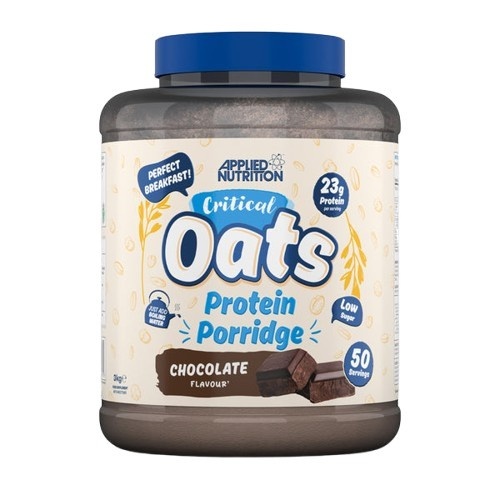
Critical Oats Protein Porridge, Chocolate, 3000g, Applied Nutrition
Critical Oats Protein Porridge - 23 g proteine, carbohidrați curați și grăsimi sănătoase. Critical Oats este micul dejun sau gustarea perfectă din mers, oferind un amestec bine echilibrat de ovăz integral 100% organic, niveluri ridicate de proteine, inclusiv izolat proteic ISO-XP și, de asemenea, conține pudră MCT (grăsimi sănătoase) ideală pentru stilul tău de viață ocupat/activ. 3 kg | 50 de porții Beneficii Certificat Halal Conțin 3 g de grăsimi sănătoase MCT per porție Mic dejun sau gustare rapid Amestecare perfectă cu apă/lapte CALDE ȘI RECE 100% Ovăz organic Mod de utilizare BUNĂ DIMINEAŢA Doar 2 minute pentru terciul perfect Opțiunea 1 Adăugați 1 lingură (60 g) cu 150 ml apă clocotită. Se amestecă bine și se lasă 1-2 minute. Mănâncă și BUCURĂ-TE! Opțiunea 2 Adăugați 1 lingură (60 g) cu 100 ml de apă rece sau lapte și amestecați bine. Pentru a adăuga căldură, puneți în cuptorul cu microunde timp de 30 de secunde. Amesteca din nou si SAVUREAZĂ! Ingrediente Fulgi de ovăz integral 100% organic, concentrat de proteine din zer (emulgator lecitină de soia) izolat proteic din zer din lapte, trigliceride cu lanț mediu (pulbere MCT), aromă naturală de banane, îngroșător (gumă xantană) îndulcitor (sucraloză), îndulcitor natural (stevia).
Brand: Applied Nutrition
Category: Health & Beauty > Health Care > Fitness & Nutrition > Nutrition Drinks & Shakes